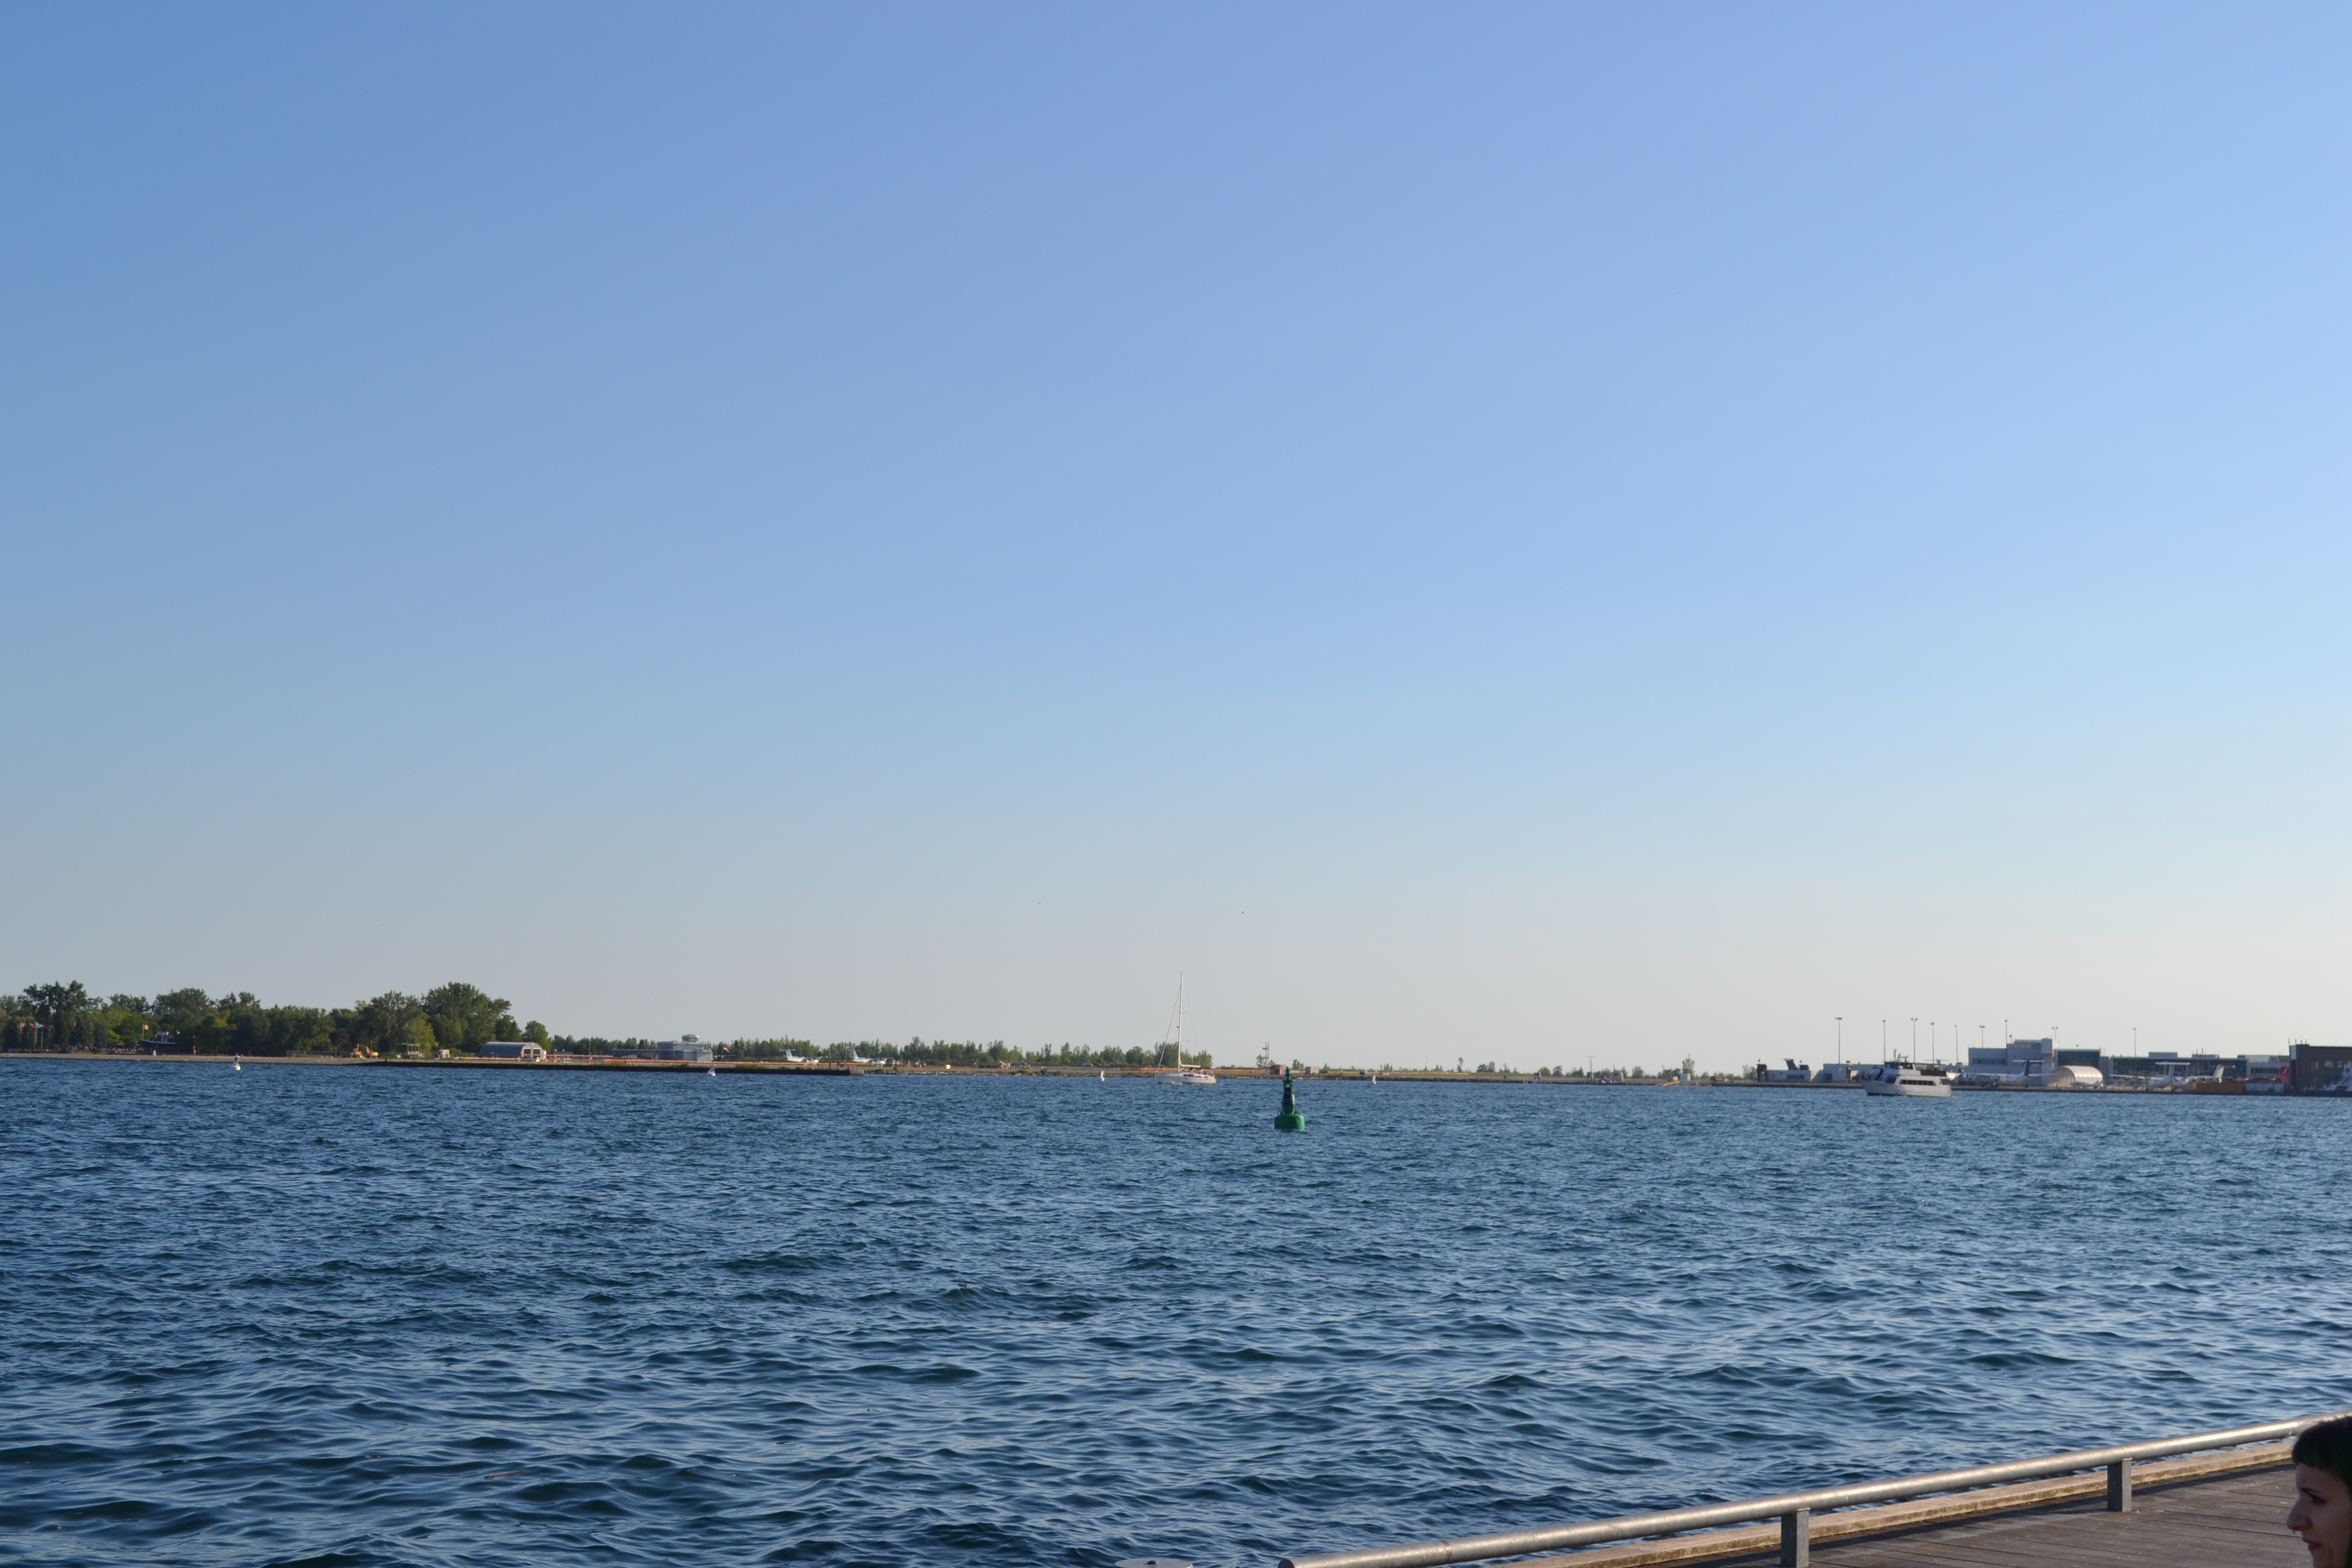
sea, coast, horizon, dock, boat, shore, lake, vacation, vehicle, sailing, bay, marina, body of water, boating